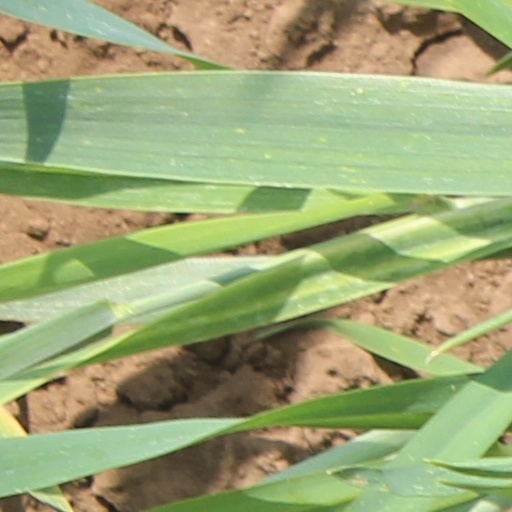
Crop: wheat